Sarangeul chajaseo

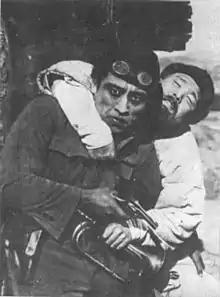
Na Woon-gyu in Salangeul chajaseo (In Search of Love) (1929)

Sarangeul chajaseo is a 1929 Korean film written, directed, produced, edited by and starring Na Woon-gyu (1902-1937). The film premiered at the in April 1929. More than one thousand extras from Na's hometown Hoeryong were employed in the filming of "Sarangeul chajaseo", making the film into a symbolic epic national exodus as a protest against the Japanese occupation of Korea. Originally entitled "Crossing the Duman River", the film was banned and censored by the Japanese occupying authorities after its first showing. Popular demand caused it to be re-released, though in a heavily edited form, and renamed "In Search of Love". As with the vast majority of Korean films of this era, "Sarangeul chajaseo" is a lost film.